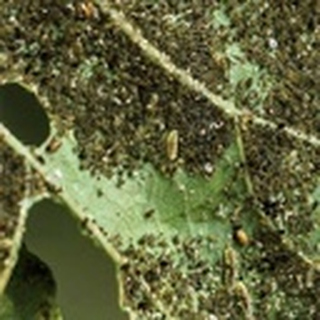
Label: cotton_aphids